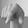
ASL letter: Q